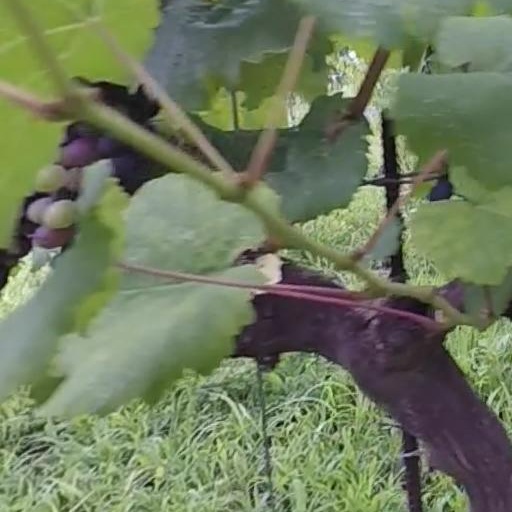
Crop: grape